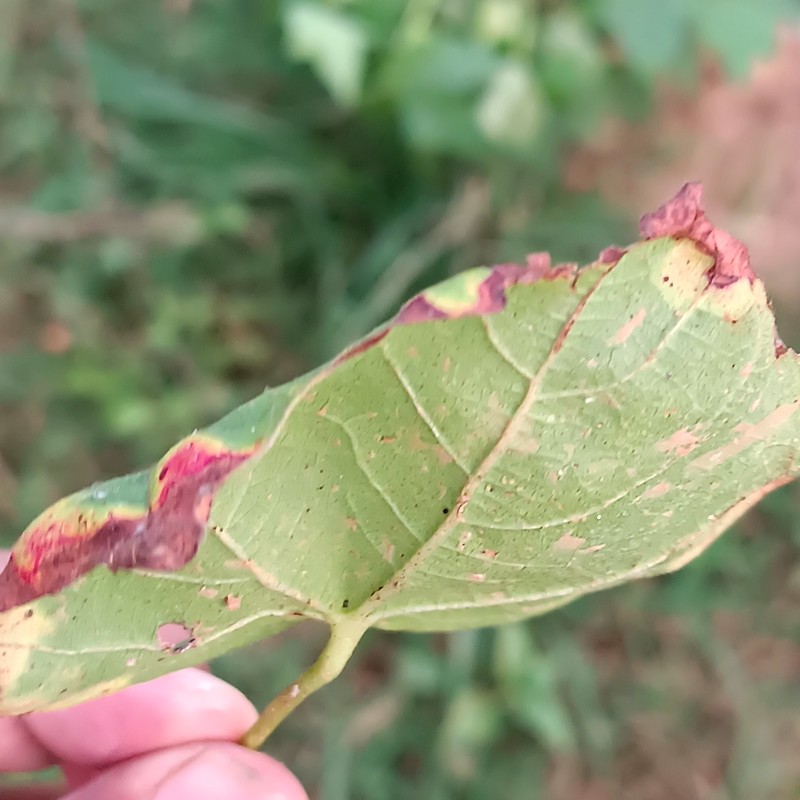
Label: Leaf Redding